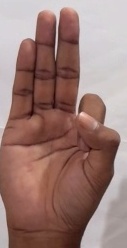
ASL sign: F